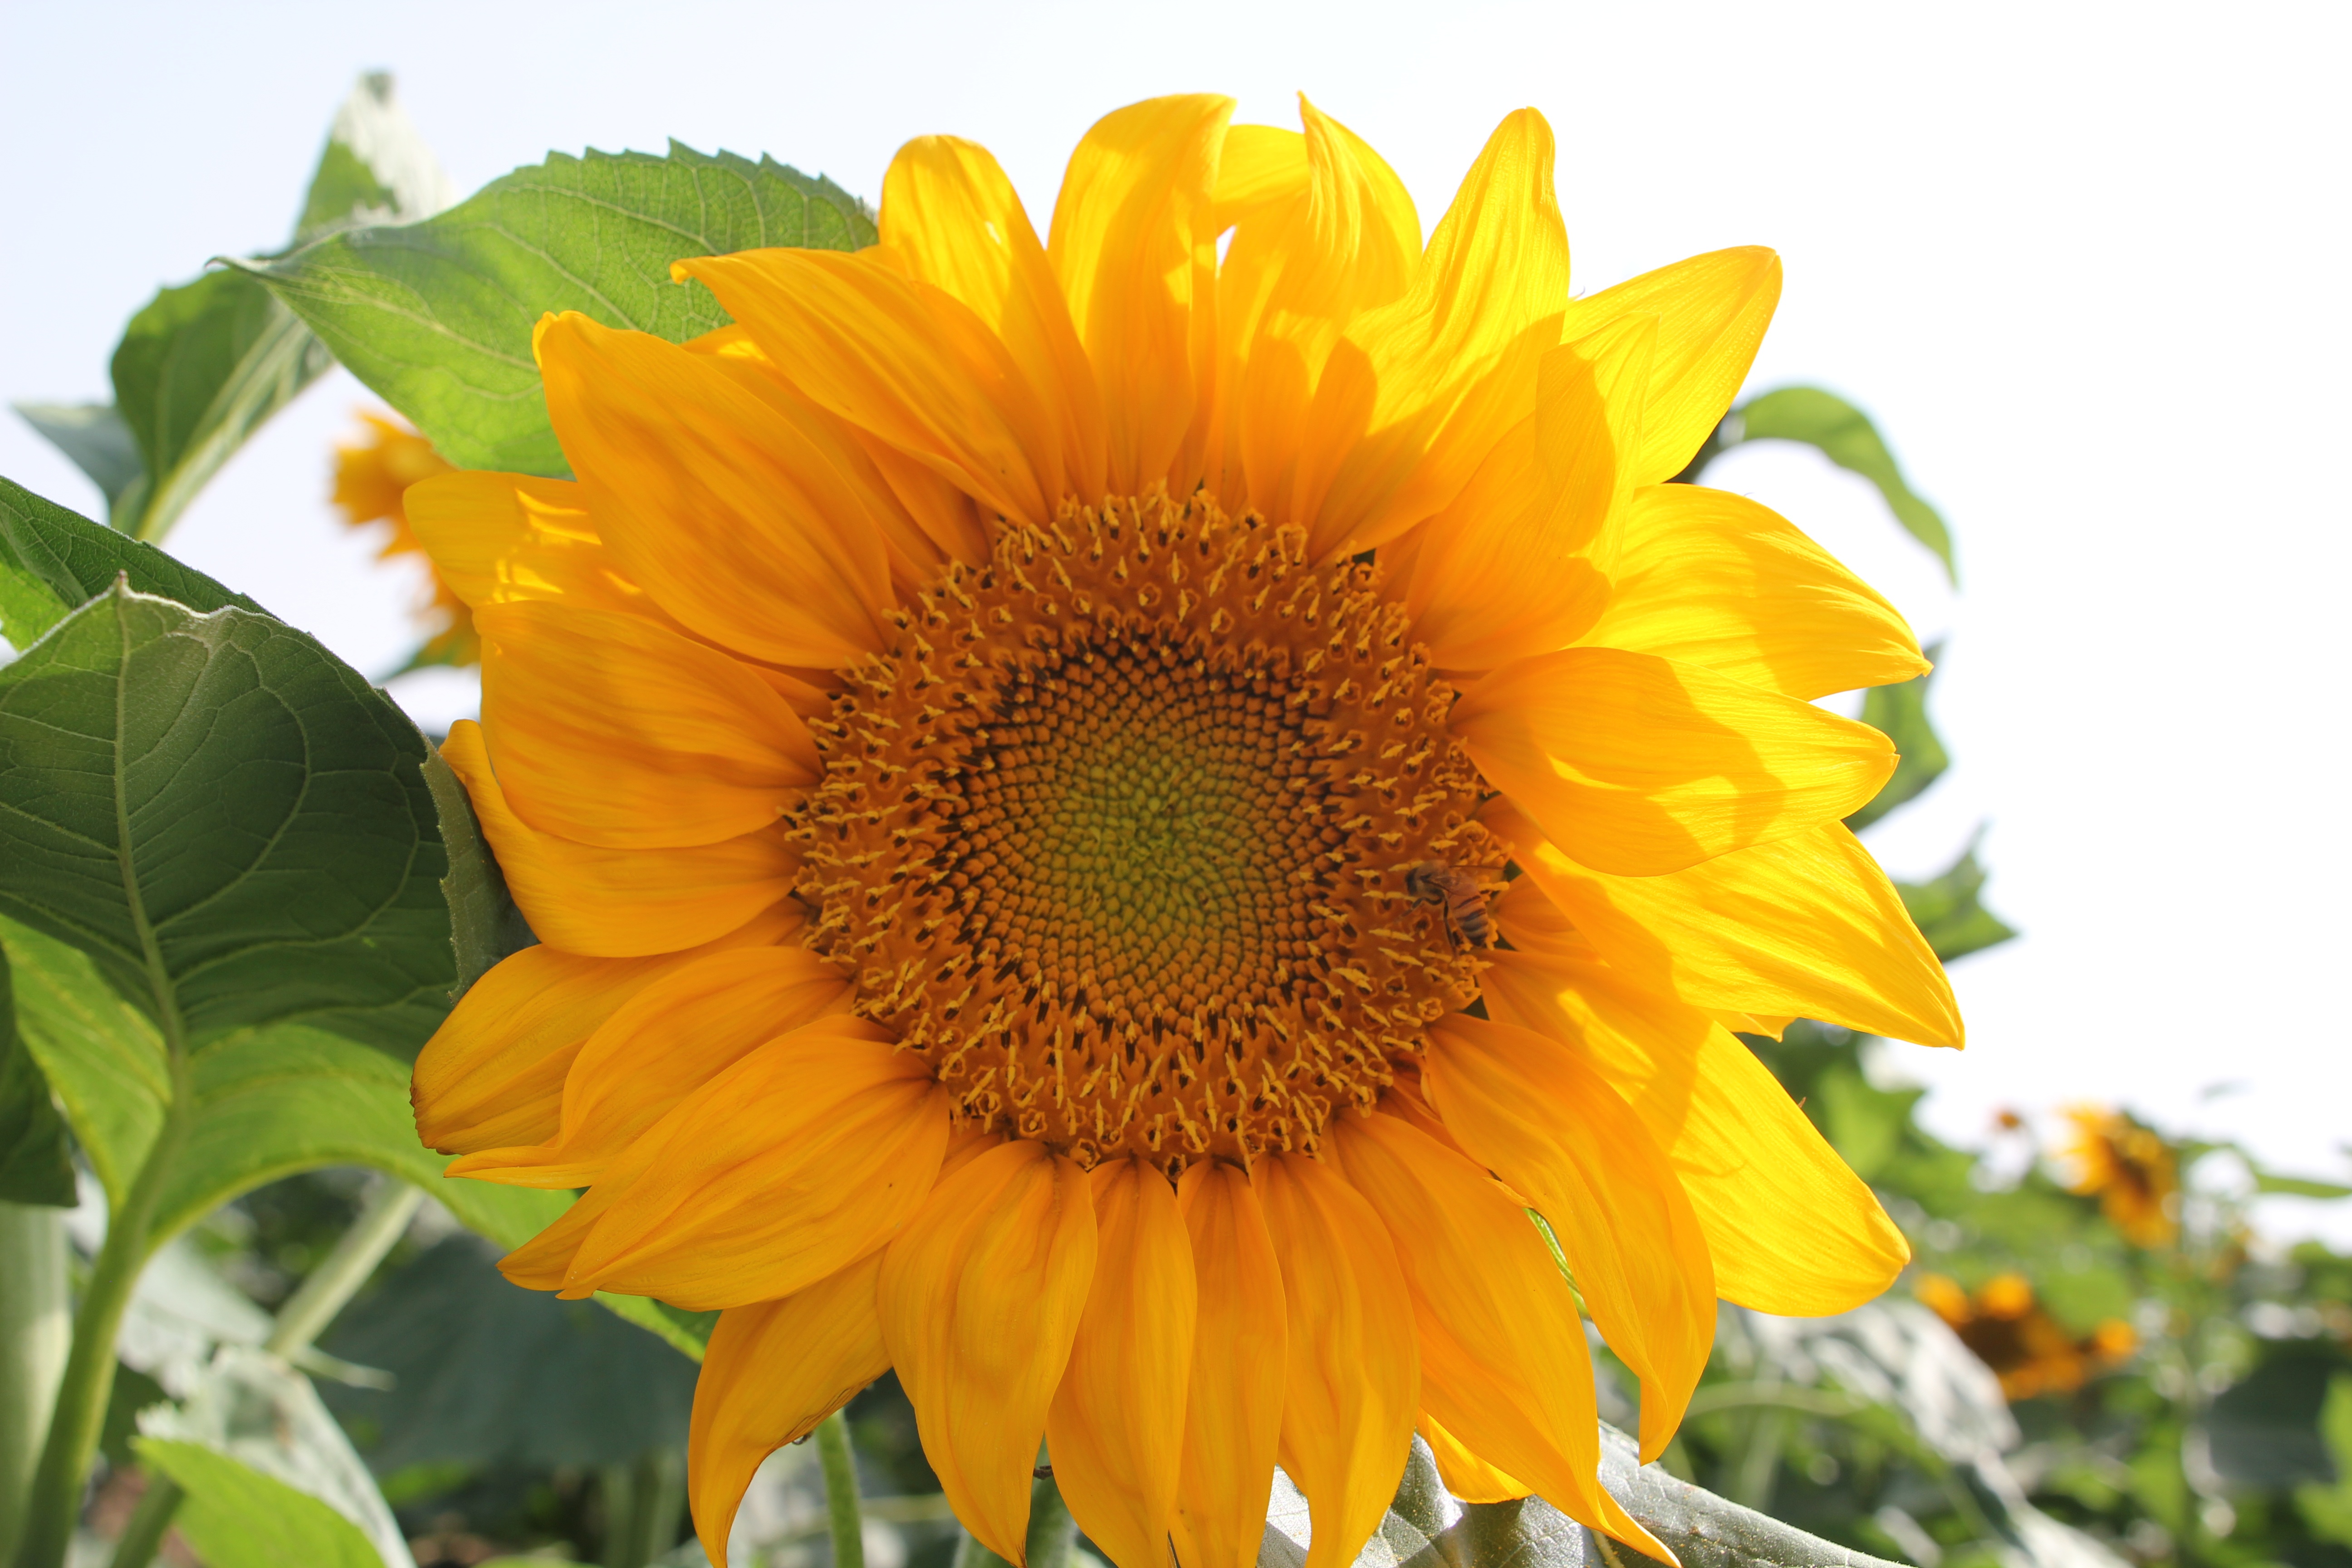
light, plant, sun, field, sunlight, flower, petal, produce, fresh, yellow, sunflower, sunny, vegetarian food, flowering, sunflower field, flowering plant, daisy family, sunflower seed, annual plant, land plant